Sam Chuk district

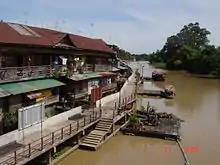
Sam Chuk Market is on the banks of the Tha Chin River

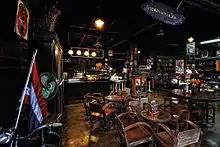
A coffee shop inside the market building

Thailand's Sam Chuk community and Old Market District along the Tha Chin River was granted an Award of Merit in the 2009 United Nations Educational, Scientific and Cultural Organization (UNESCO) Asia-Pacific Heritage Awards for Culture Heritage Conservation. Local residents formed a Sam Chuk Market Conservation Committee. They preserved what they received from their ancestors and restored 19 local buildings, adapting the old style architecture described in Thai as "khanompang khing" ('ginger bread') style, into a contemporary market.